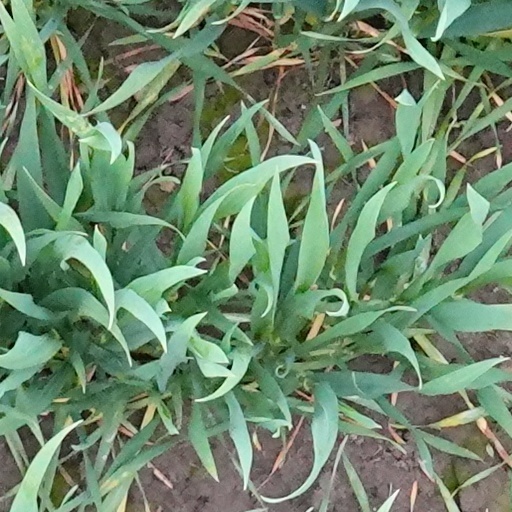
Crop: wheat